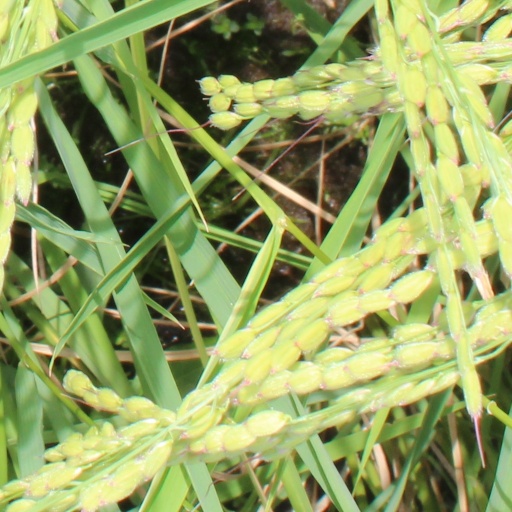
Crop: rice